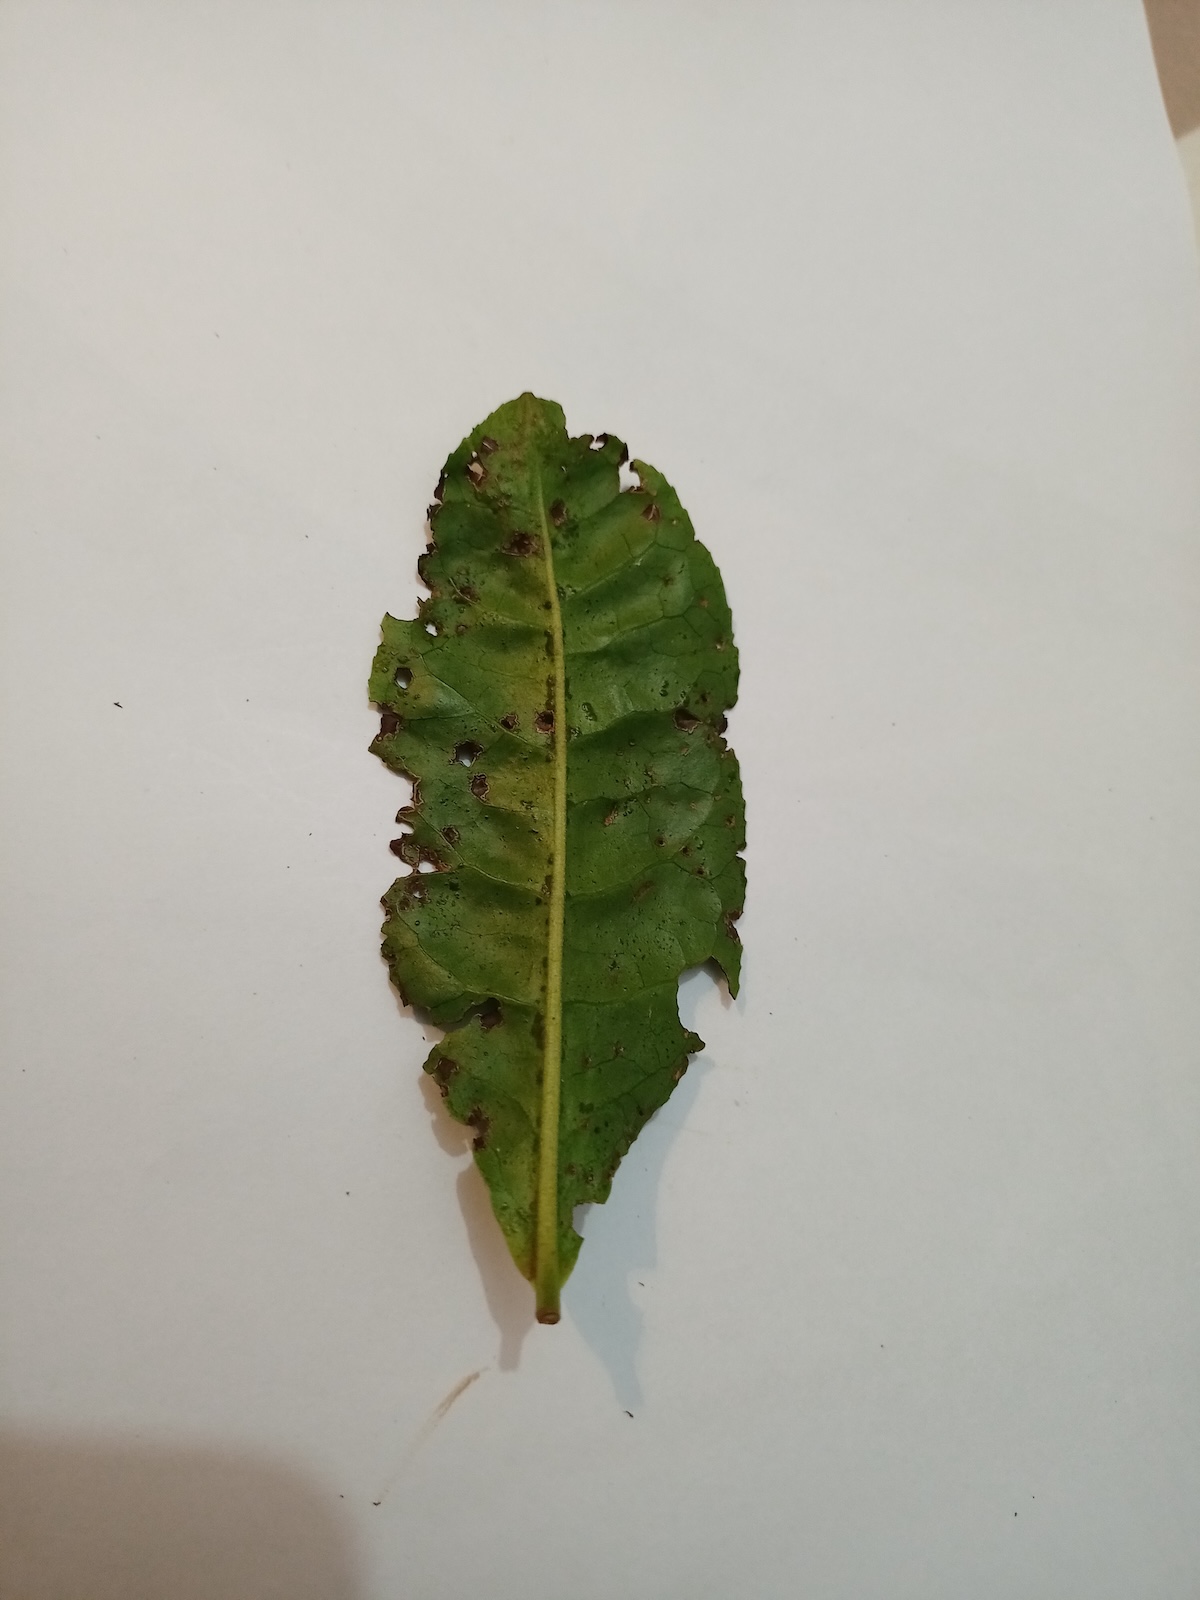
Label: Green mirid bug